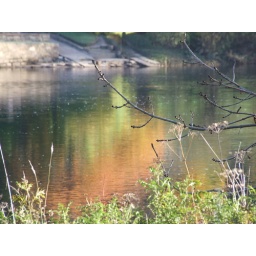
yellow and orange refection in river Tay